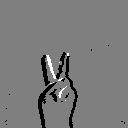
ASL letter: v